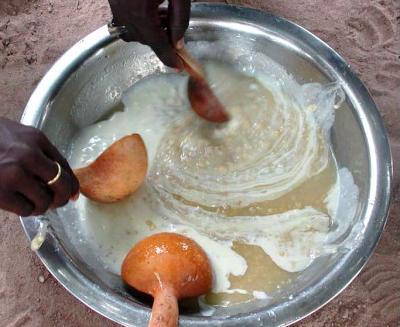
Utayarishaji  wa kinywaji cha kienyeji unaendelea. Watu wawili wanatumia vijiko kubwa ya mbao, wakichanganua unga na maji kwenye bakuli ya chuma.